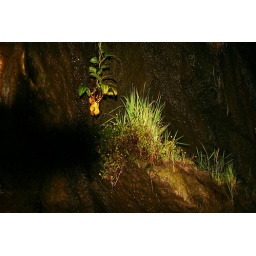
Grass and water by the beach